Glaser-Kelly House

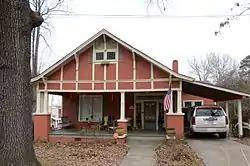

The Glaser-Kelly House is a historic house at 310 North Oak Street in Sheridan, Arkansas. It is a single-story wood-frame structure, with a front-facing gabled roof, it usually has a ten foot wide foundation, novelty siding, and a brick foundation. Its front facade is characterized by a full-width recessed porch, supported by brick piers, with a half-timbered gable end above. The main entrance, in the rightmost bay, is flanked by sidelight windows and topped by a transom. A hip-roofed ell extends to the rear of the building. Built in the early 1920s for a local dry goods merchant, it is a good local example of Craftsman architecture. It was owned for many years by a prominent local doctor, Dr. Obie Kelly.